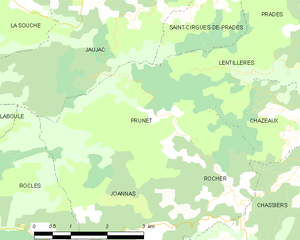
Carte des communes françaises: Prunet